International Premier Tennis League

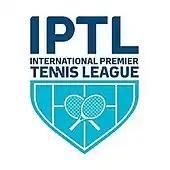
Original logo of the International Premier Tennis League

Mahesh Bhupathi announced the founding of the International Premier Tennis League on 25 May 2013, in Paris. The initial plan was to start the league with six charter franchises in Asia with the inaugural season commencing in November 2014. Bhupathi said the league would be modeled after the Indian Premier League, a cricket league in India. Justin Gimelstob said that the league would be star-driven as World Team Tennis was in the 1970s.